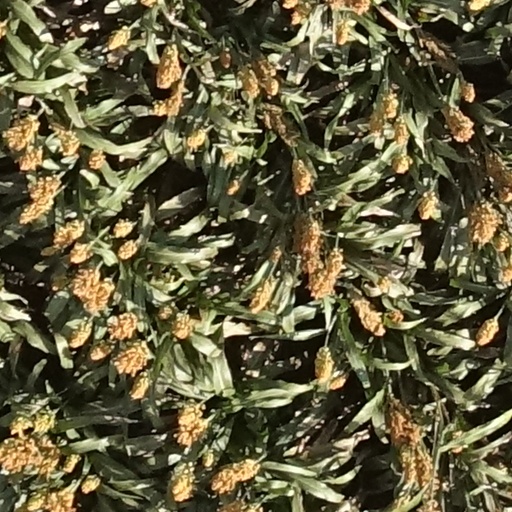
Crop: sorghum